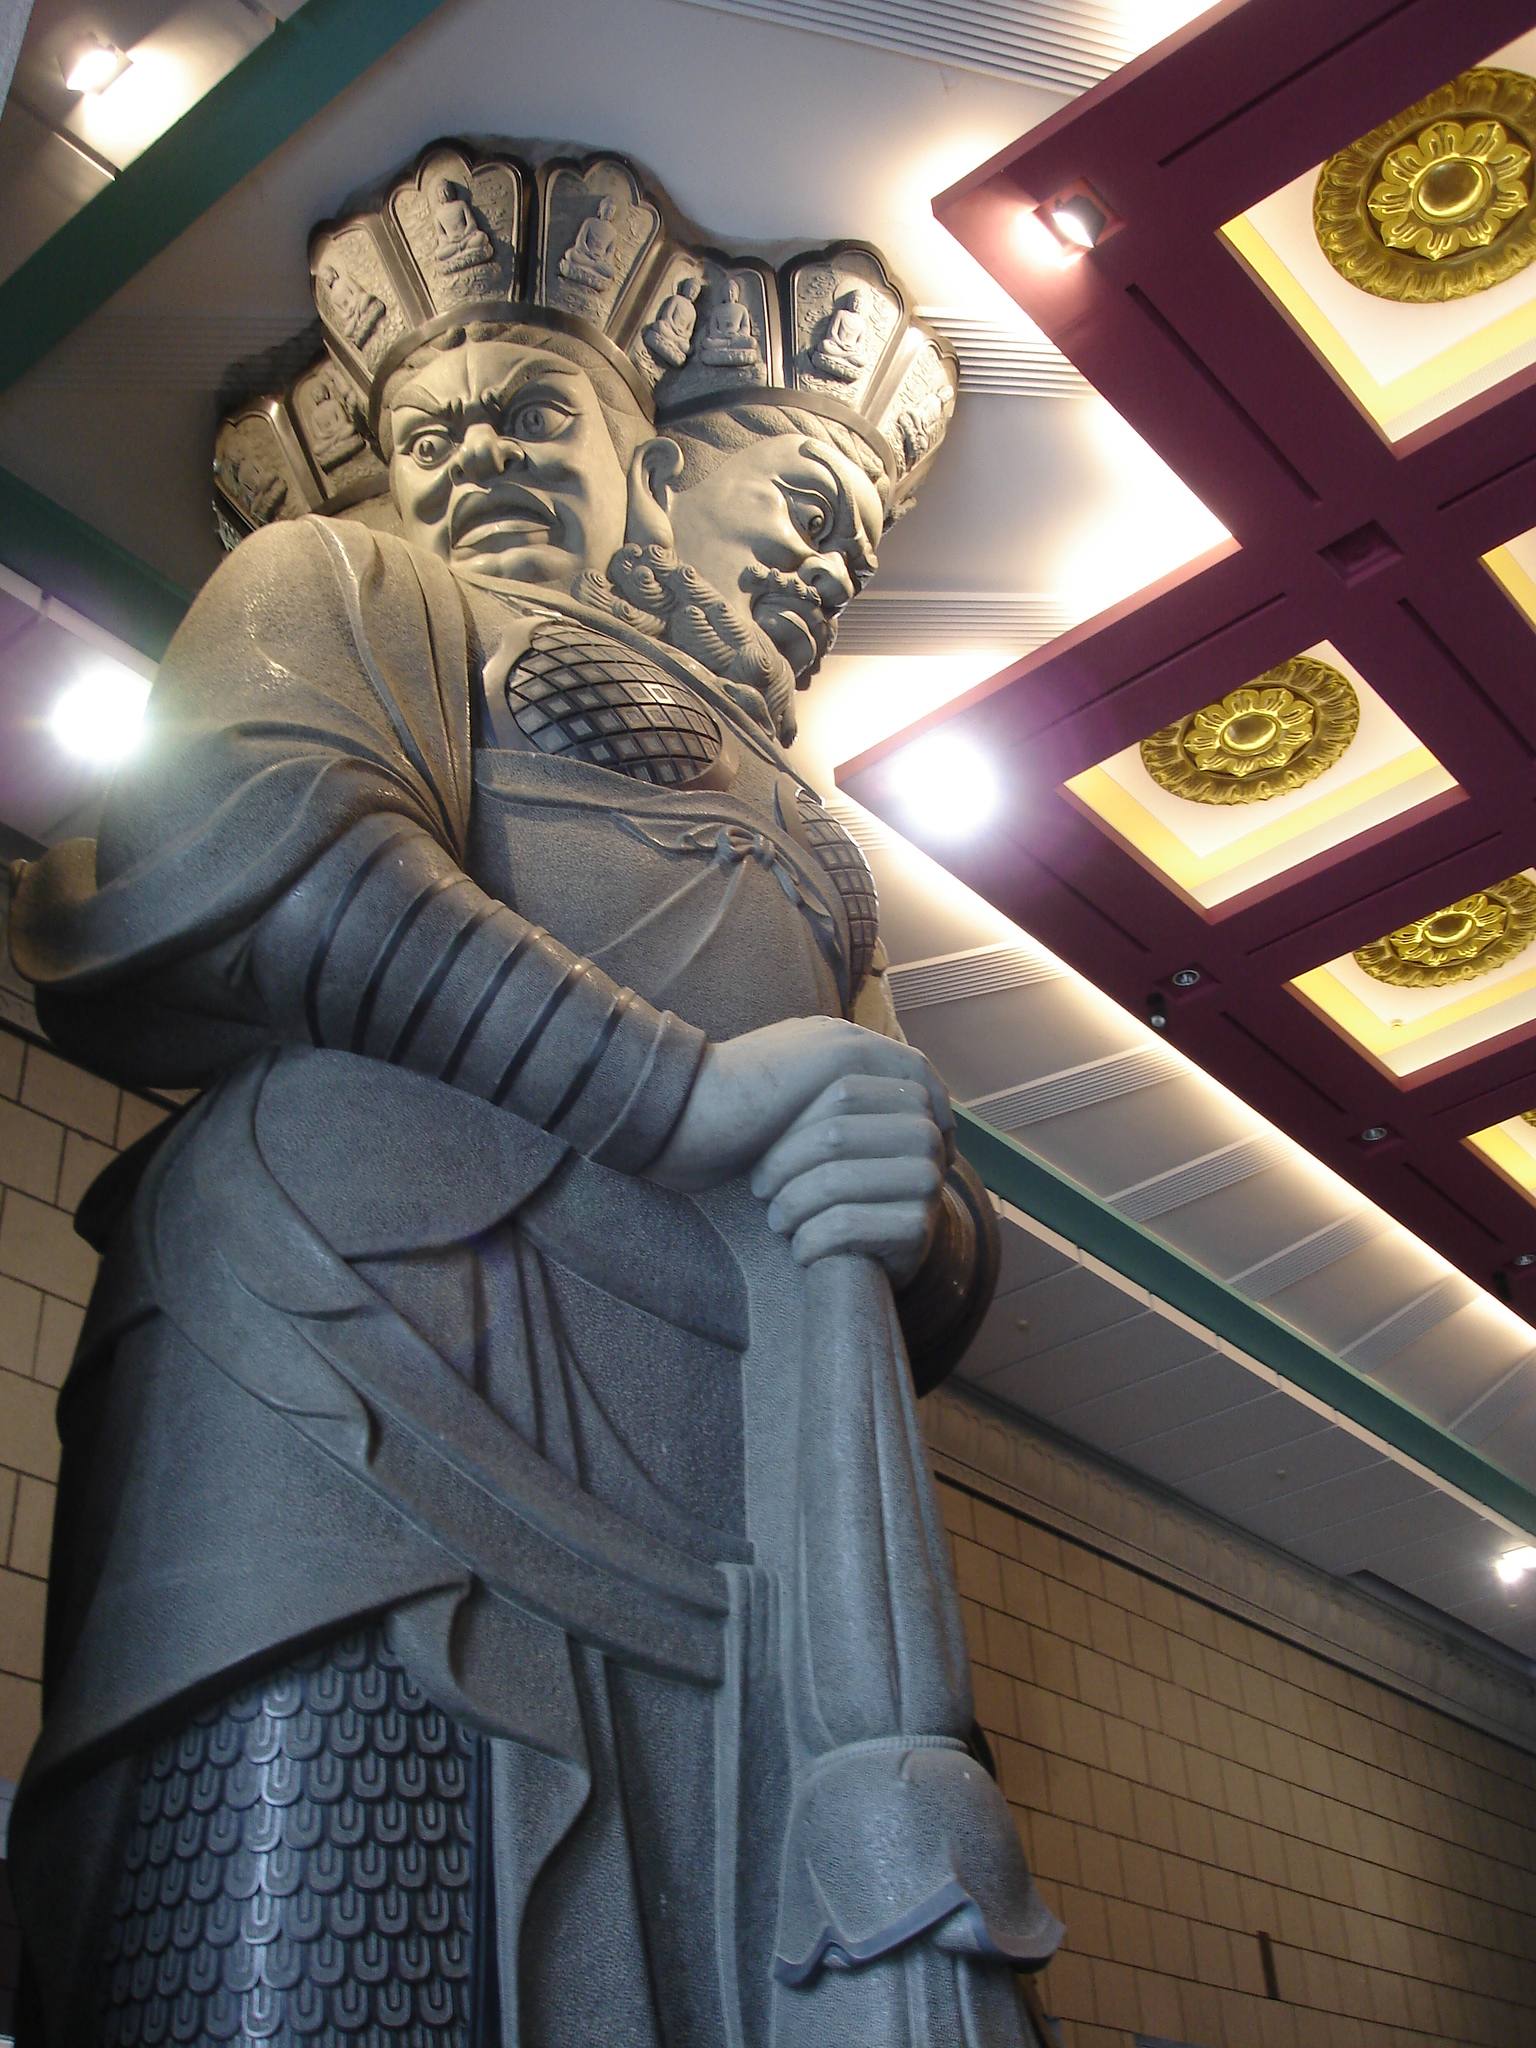
sculpture, heavenly king, buddhism, temple, taichung, taiwan, statue, architecture, art, monument, column, carving, stone carving, stock photography, tourist attraction